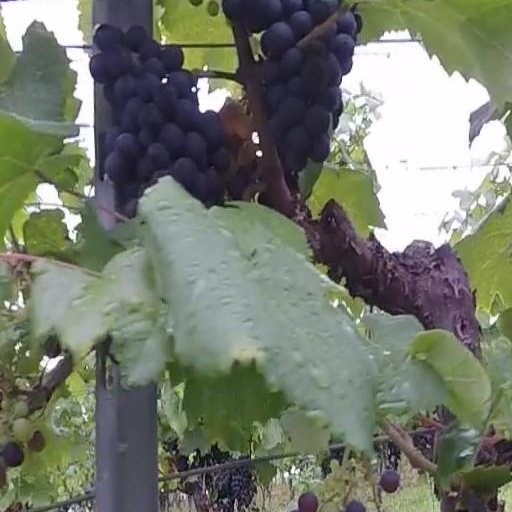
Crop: grape